Darren Hossack

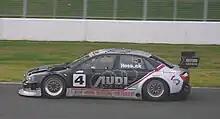
John Gourlay owned Audi A4 Sports Sedan

Hossack became involved in John Gourlay's Sports Sedan team, driving a Chevrolet V8 powered Saab 900. He finished runner up to Tony Ricciardello in the 2002 Australian Sports Sedan Championship, and fourth in 2003 behind Kerry Baily, Dean Randle and Ricciardello, before claiming a hard-fought win in the 2004 Tranzam Sports Sedan Series. After placing third in the 2005 series the team scaled down their efforts over the next few years having come to the end of the Saab's racing career (it was sold during the 2006 season to Mark Nelson) and construction began on a new race car. Again Chevrolet V8 powered, the Audi A4 made its debut in 2007, and quickly became a race winning car. In an epic finale to the 2008 season, with the pointscore tied heading into the final race Hossack beat 2007 series winner Ricciardello to win the race and the series by three points.